Londe

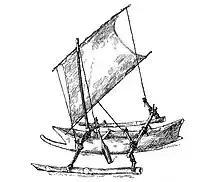
Model of a londi with tanja sail, 1889.

Londe or londi is a traditional boat from North Sulawesi, Indonesia. They are thought to have existed since the 1500s, developed from ancient an Sangir islands boat called "bininta" which is now enshrined in the symbol of the region of Sangir Islands District.